VHK Vsetín

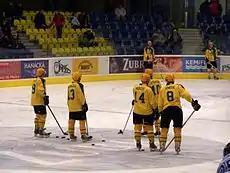
Players of VHK Vsetín warming up before the 2nd Czech Republic Hockey League's 3rd play-off game with HC ZUBR Přerov in Přerov.

Valašský hokejový klub Vsetín, also known as Hockey Club Vsetín, is a professional ice hockey team in the Czech 1. liga (second-level league). The team is the most successful team in Czech Republic ice hockey history, winning five straight Extraliga championships between 1995 and 1999, and another in 2001 for six titles in seven years. Their home arena is Zimní stadion Na Lapači in Vsetín. In the 2005–06 and 2006-07 seasons, they finished at the bottom of the league and did not participate in any competition in the 2007-08 season due to financial problems. Hockey returned to Vsetín a year later, when a new team was founded. The team has been playing in the Czech 1. liga since the 2017-18 season after being promoted from the Czech 2. liga (third-level league) in 2016-17.